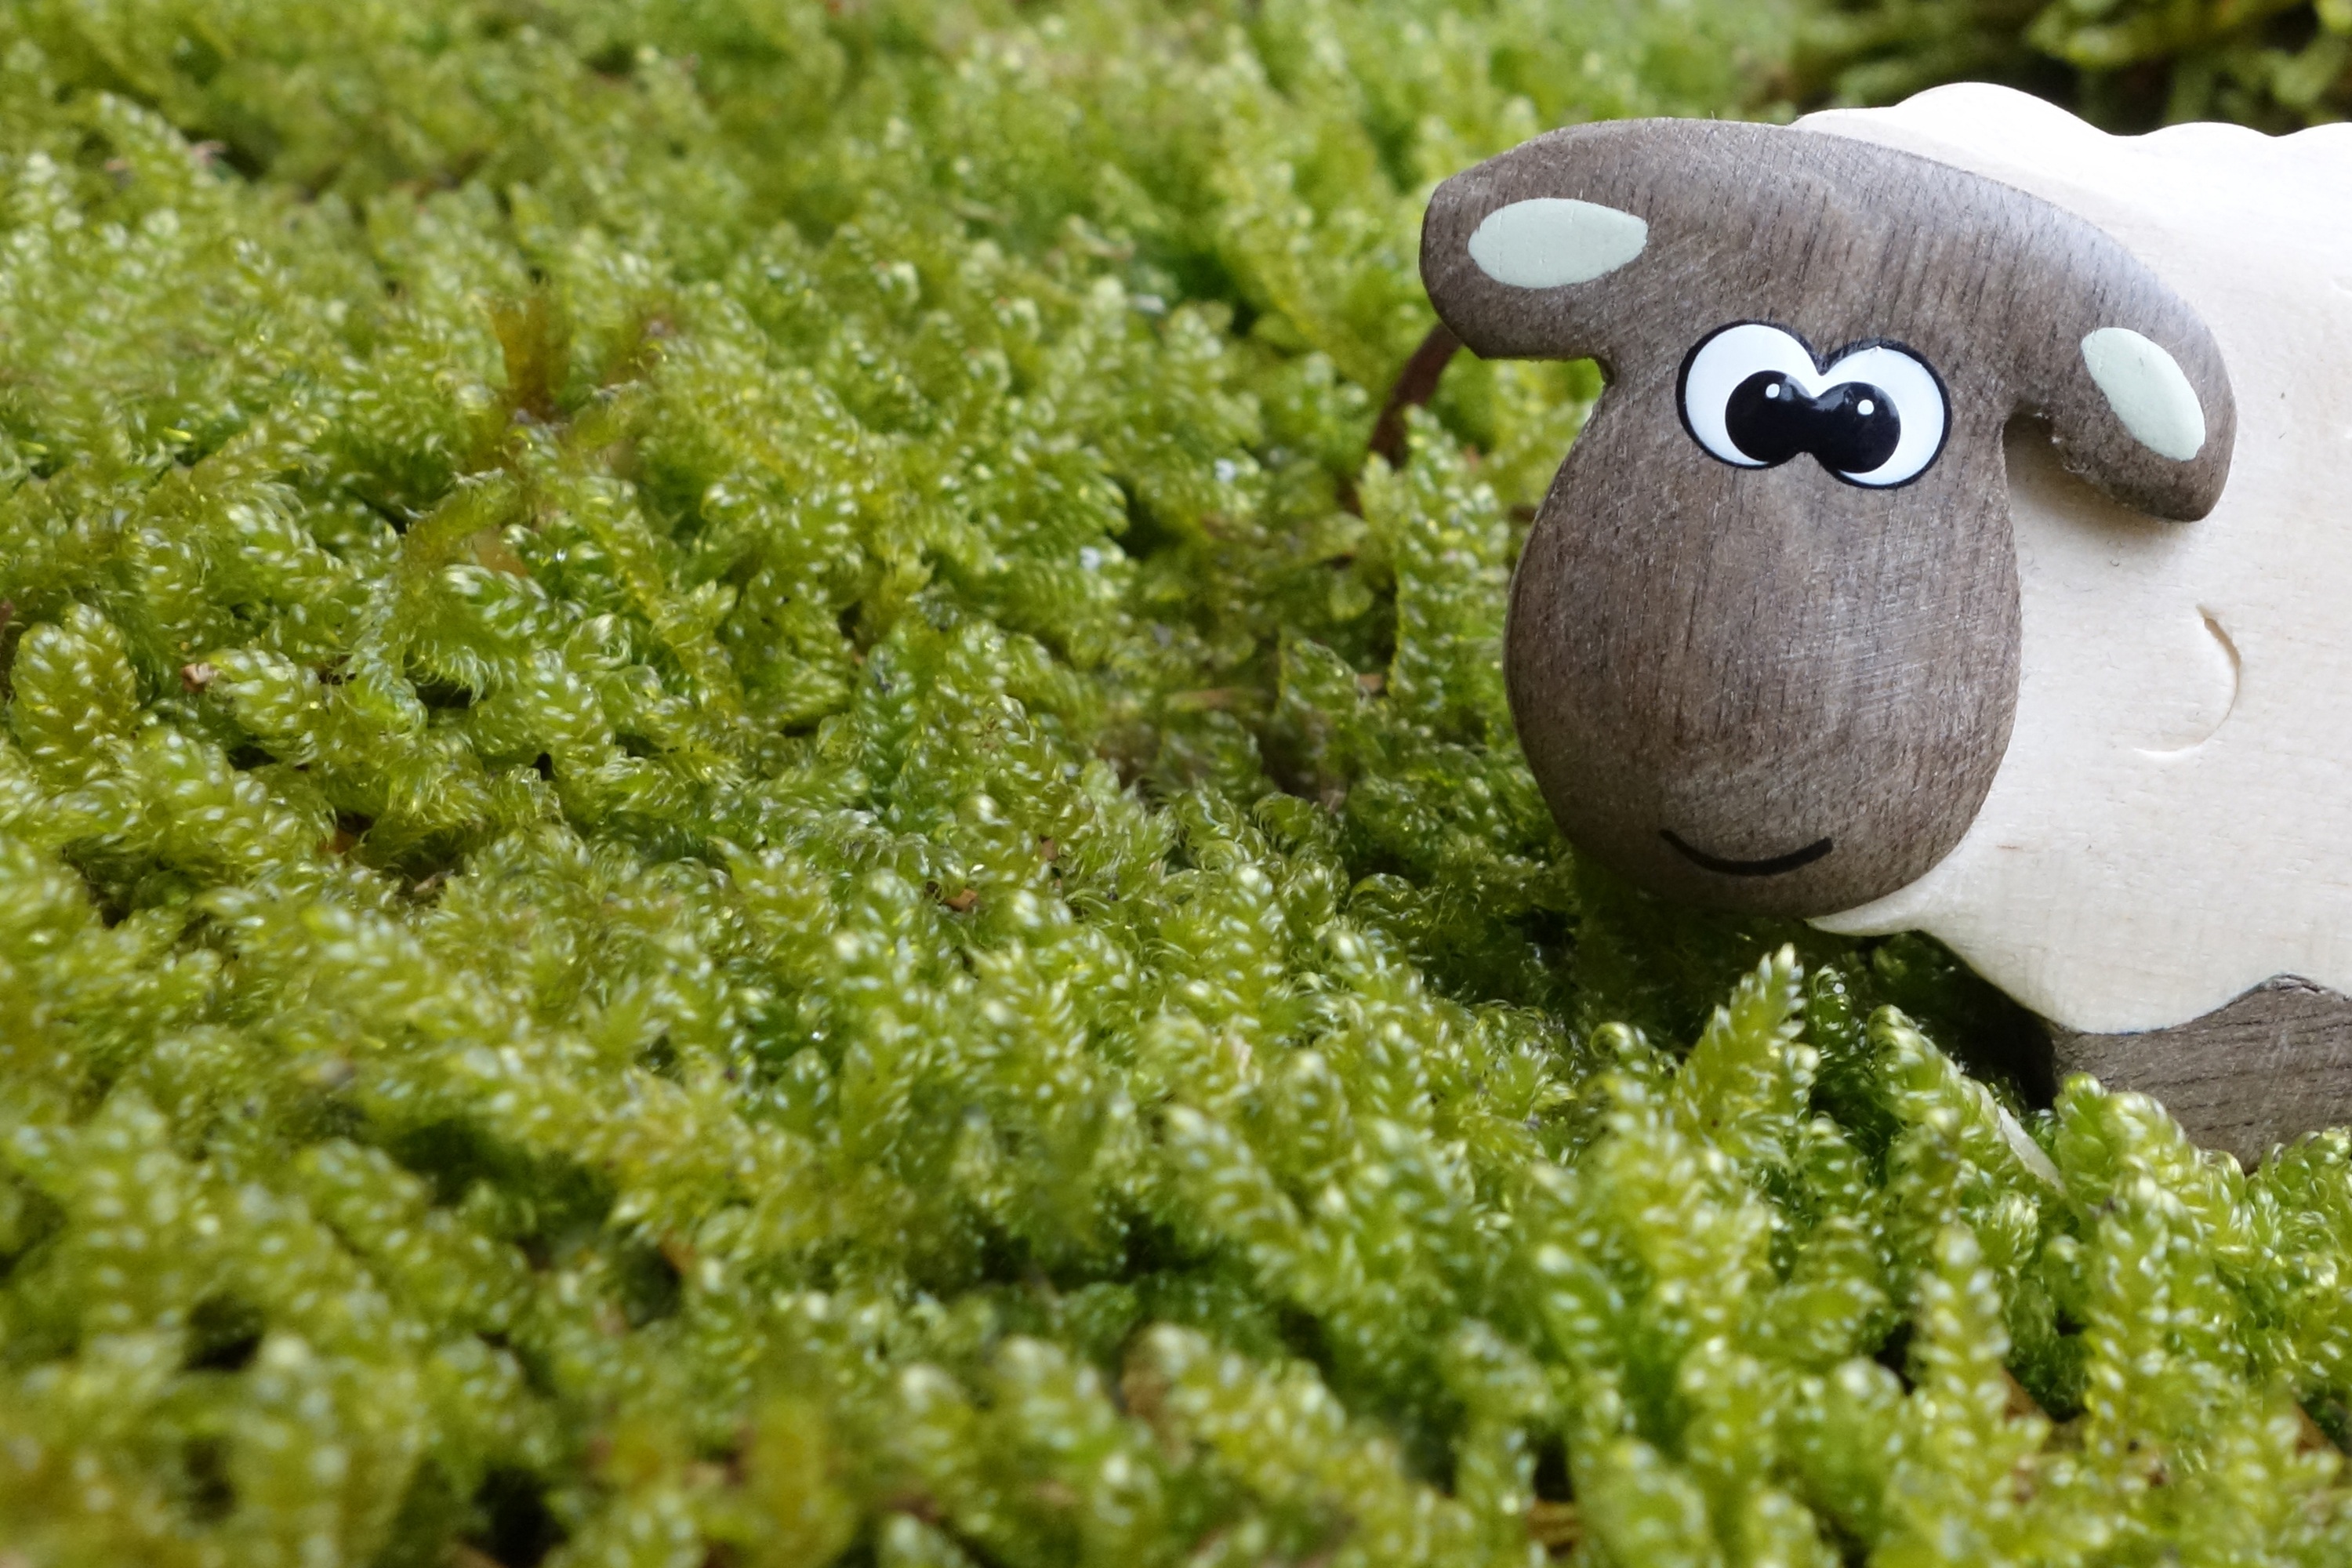
grass, lawn, flower, cute, food, green, produce, macro, sheep, still life, eyes, toys